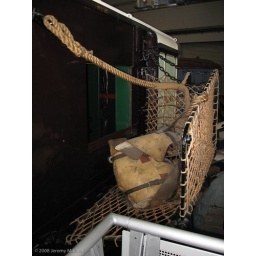
This is how the mail was picked up by the mail car as the train sped by the town.